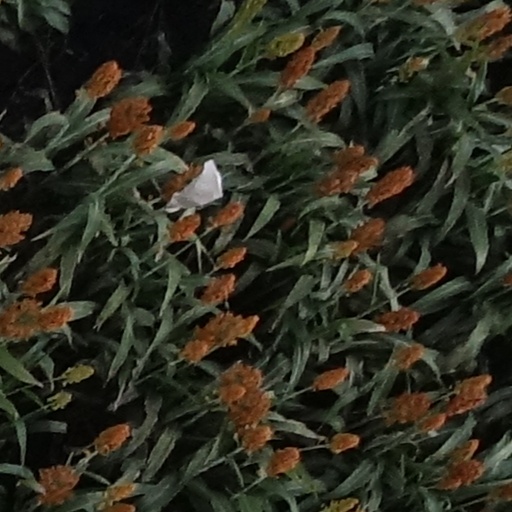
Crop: sorghum